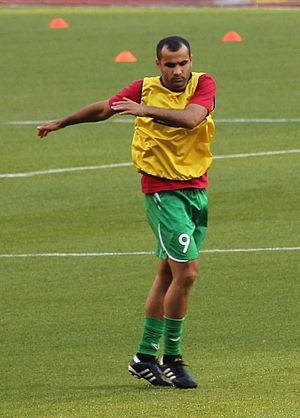
Lasha Salukvadze est un footballeur géorgien ayant joué pour des équipes de Géorgie et de Russie.